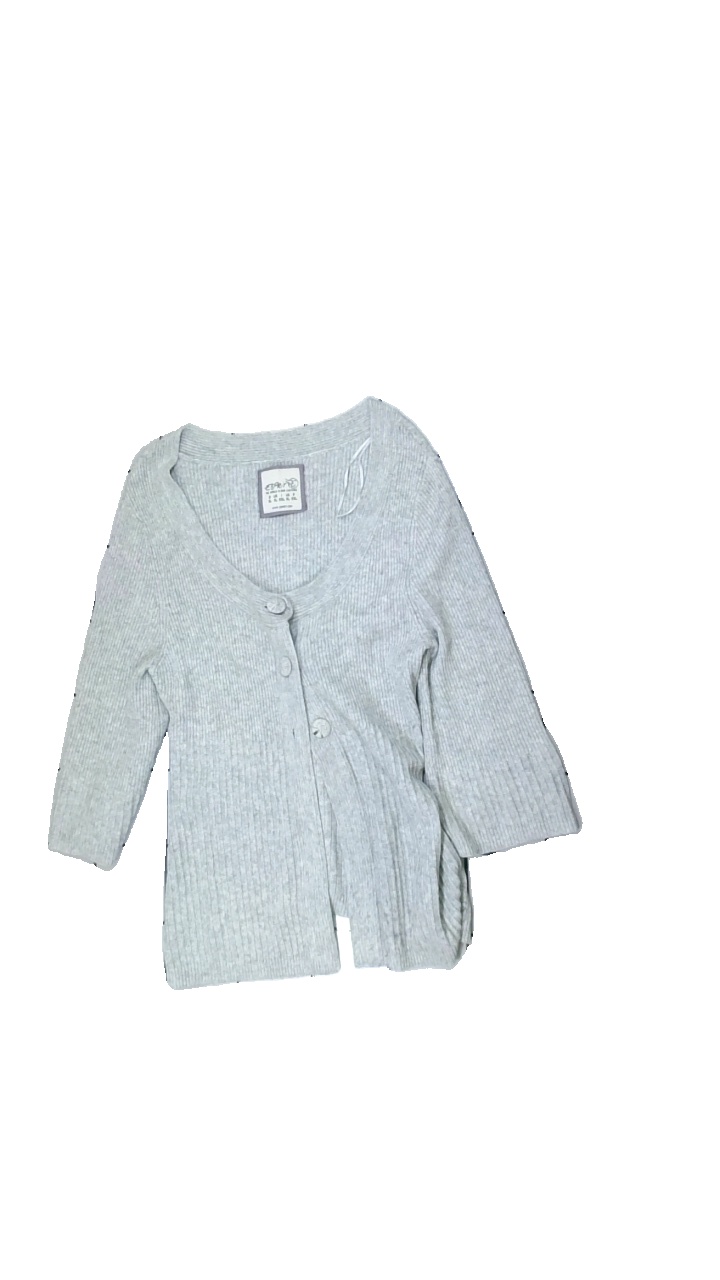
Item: Cardigan (Ladies)
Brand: Esprit
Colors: Grey
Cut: None
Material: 52% wool 48% cotton
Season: All
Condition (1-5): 3
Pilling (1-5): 4
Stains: Minor
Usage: Export
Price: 50-100